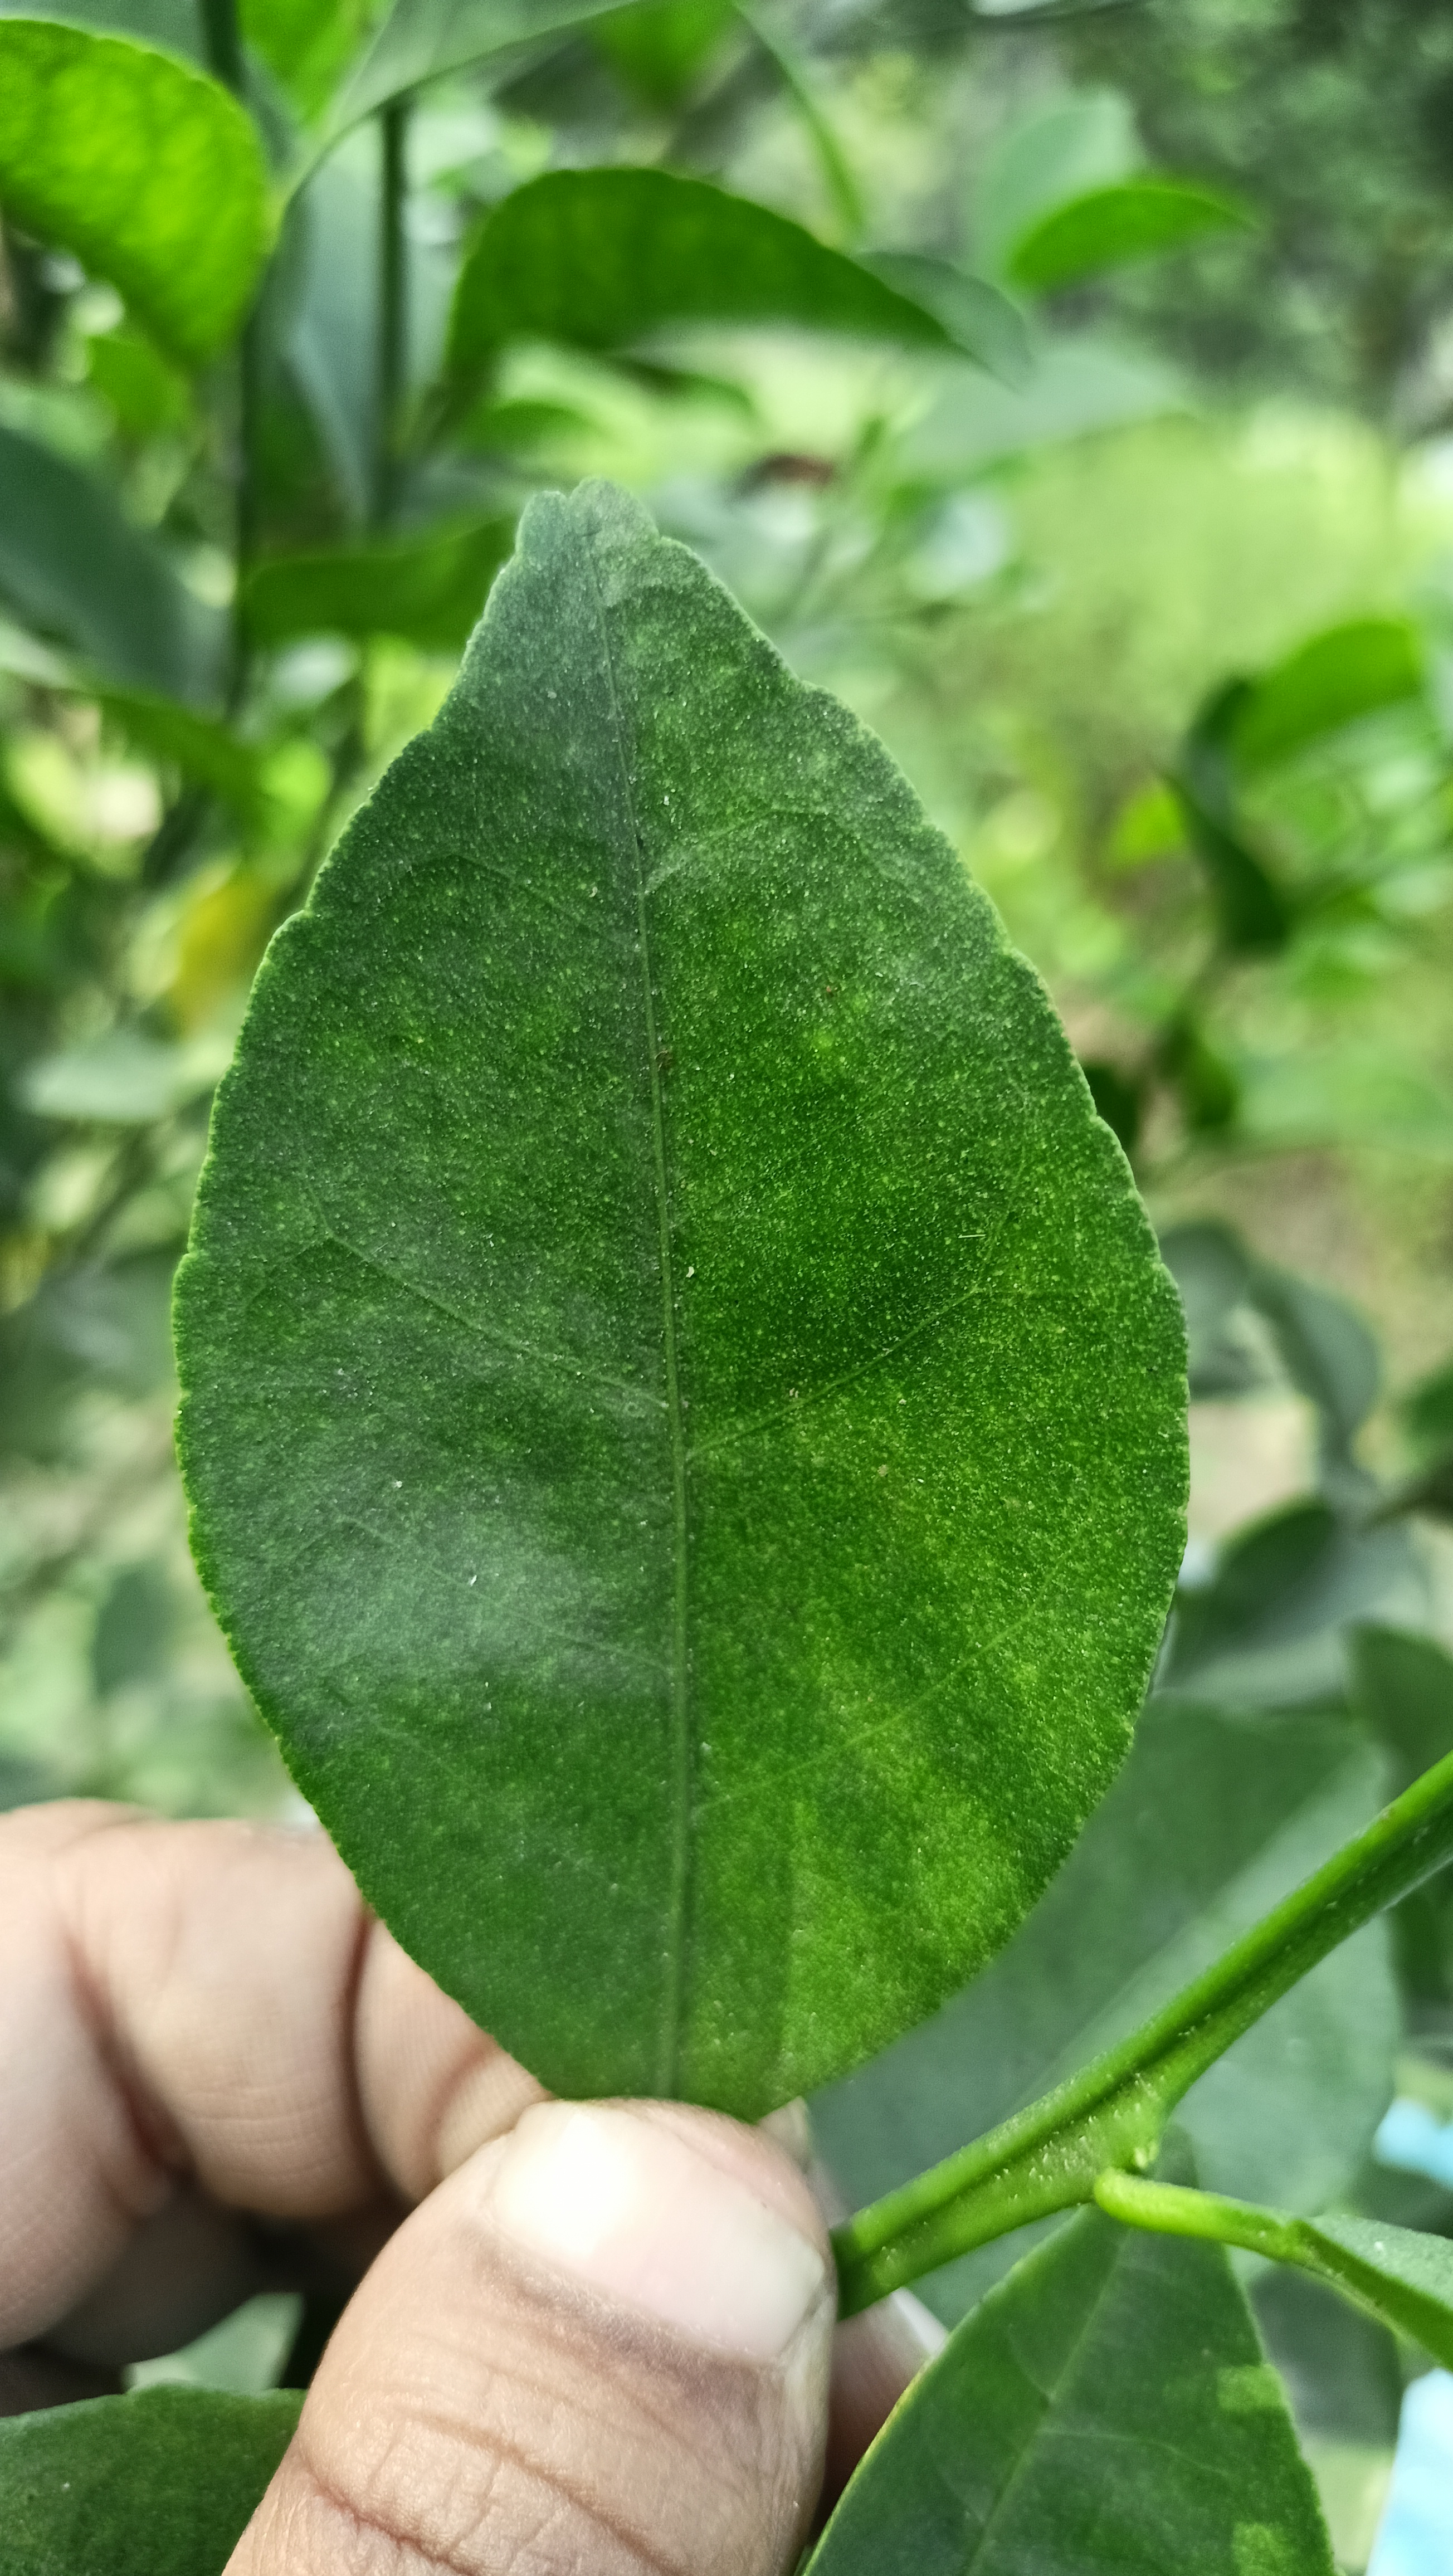
Mandarin leaf variety: China Mishti